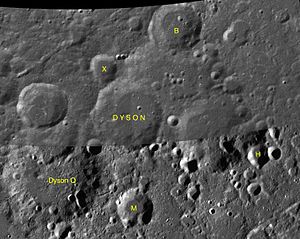
Dyson (månekrater)
Dyson er et nedslagskrater på Månen. Det befinder sig på Månens bagside bag den nordvestlige rand og er opkaldt efter den britiske astronom Frank W. Dyson.